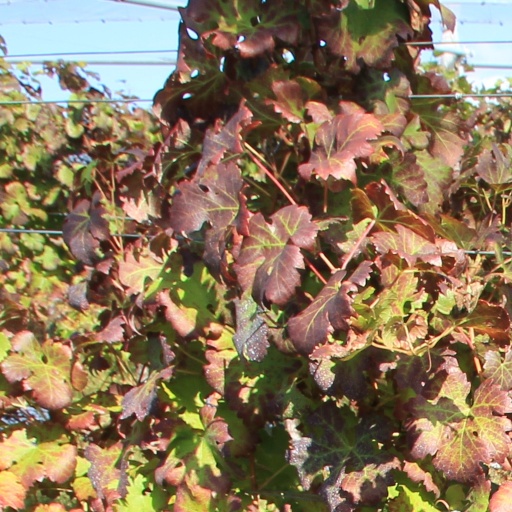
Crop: grape